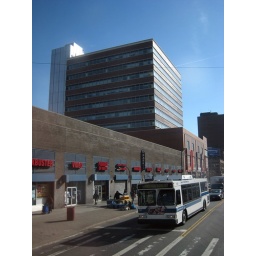
Bill Clinton has his offices on the top floor of this building in Harlem.